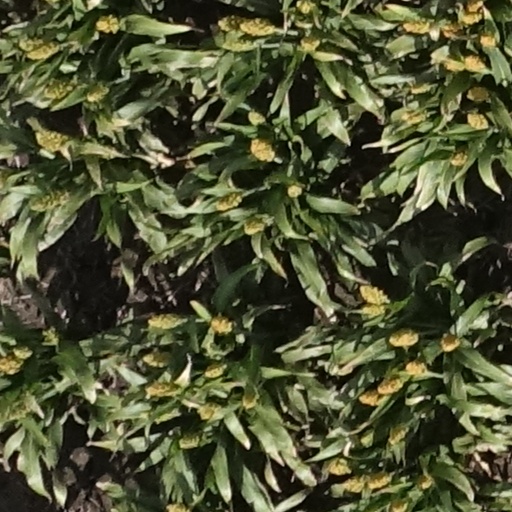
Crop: sorghum